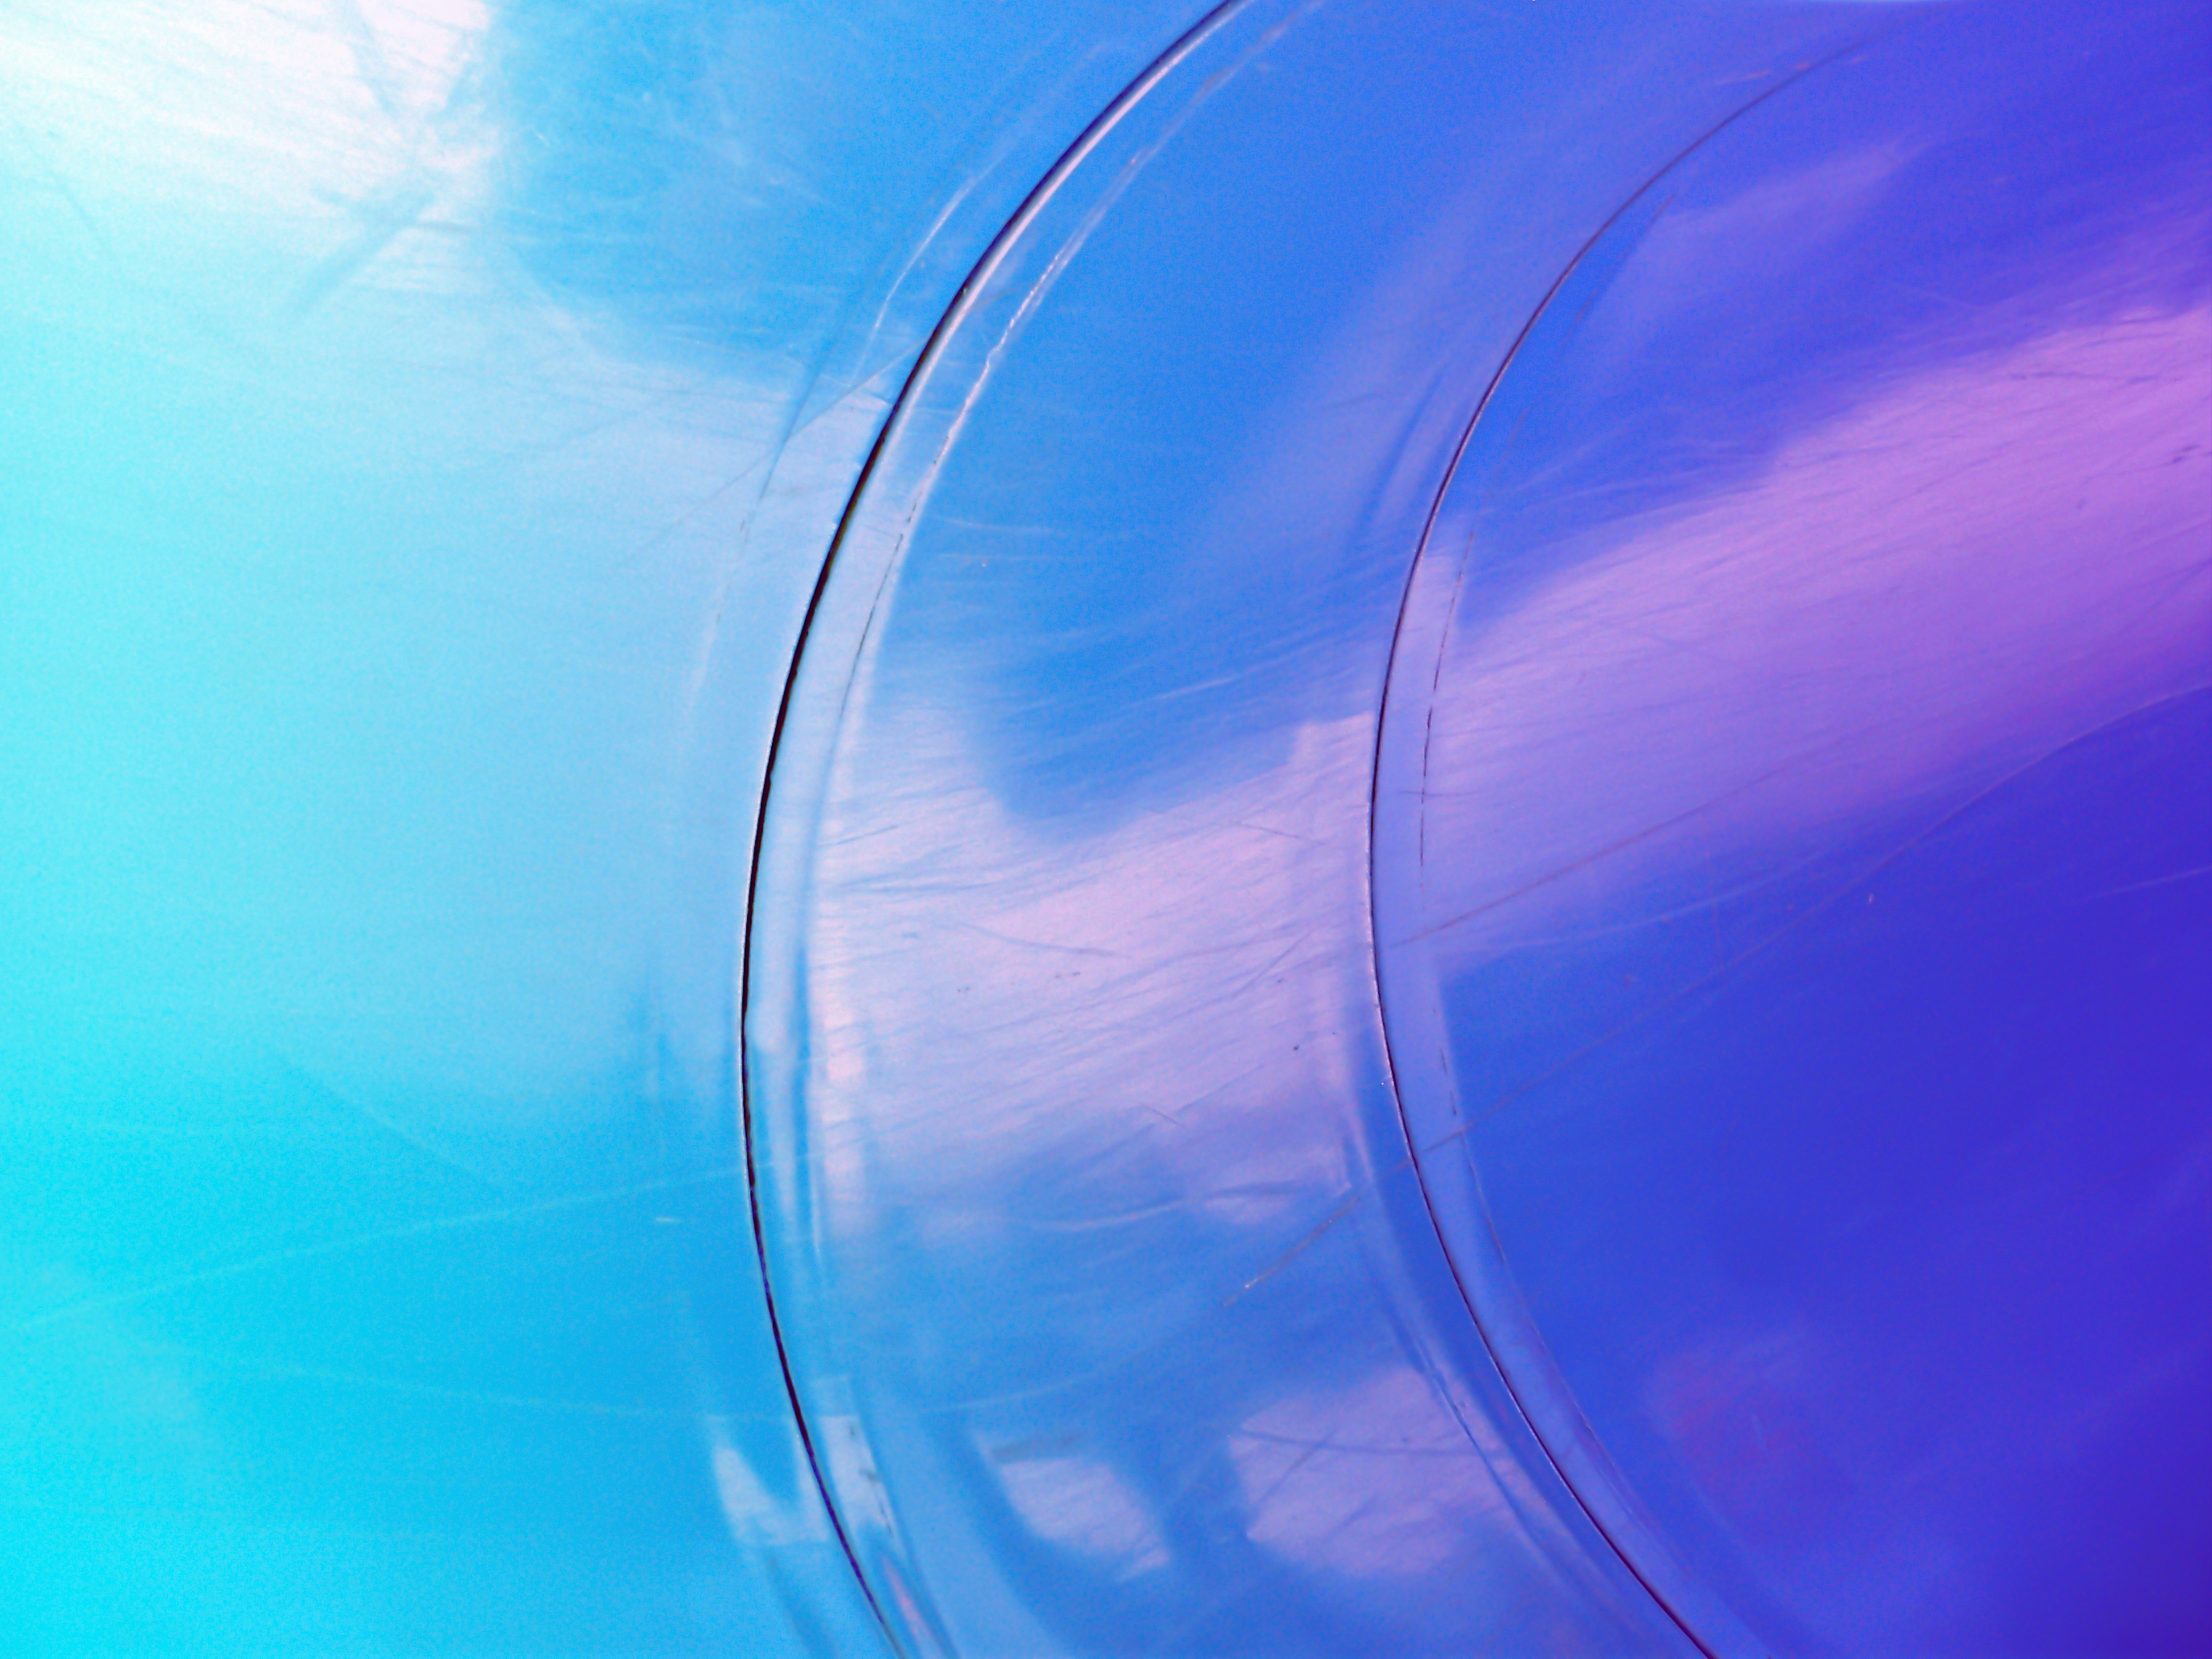
blue, aqua, water, sky, cobalt blue, azure, electric blue, Transparent material, architecture, liquid, circle